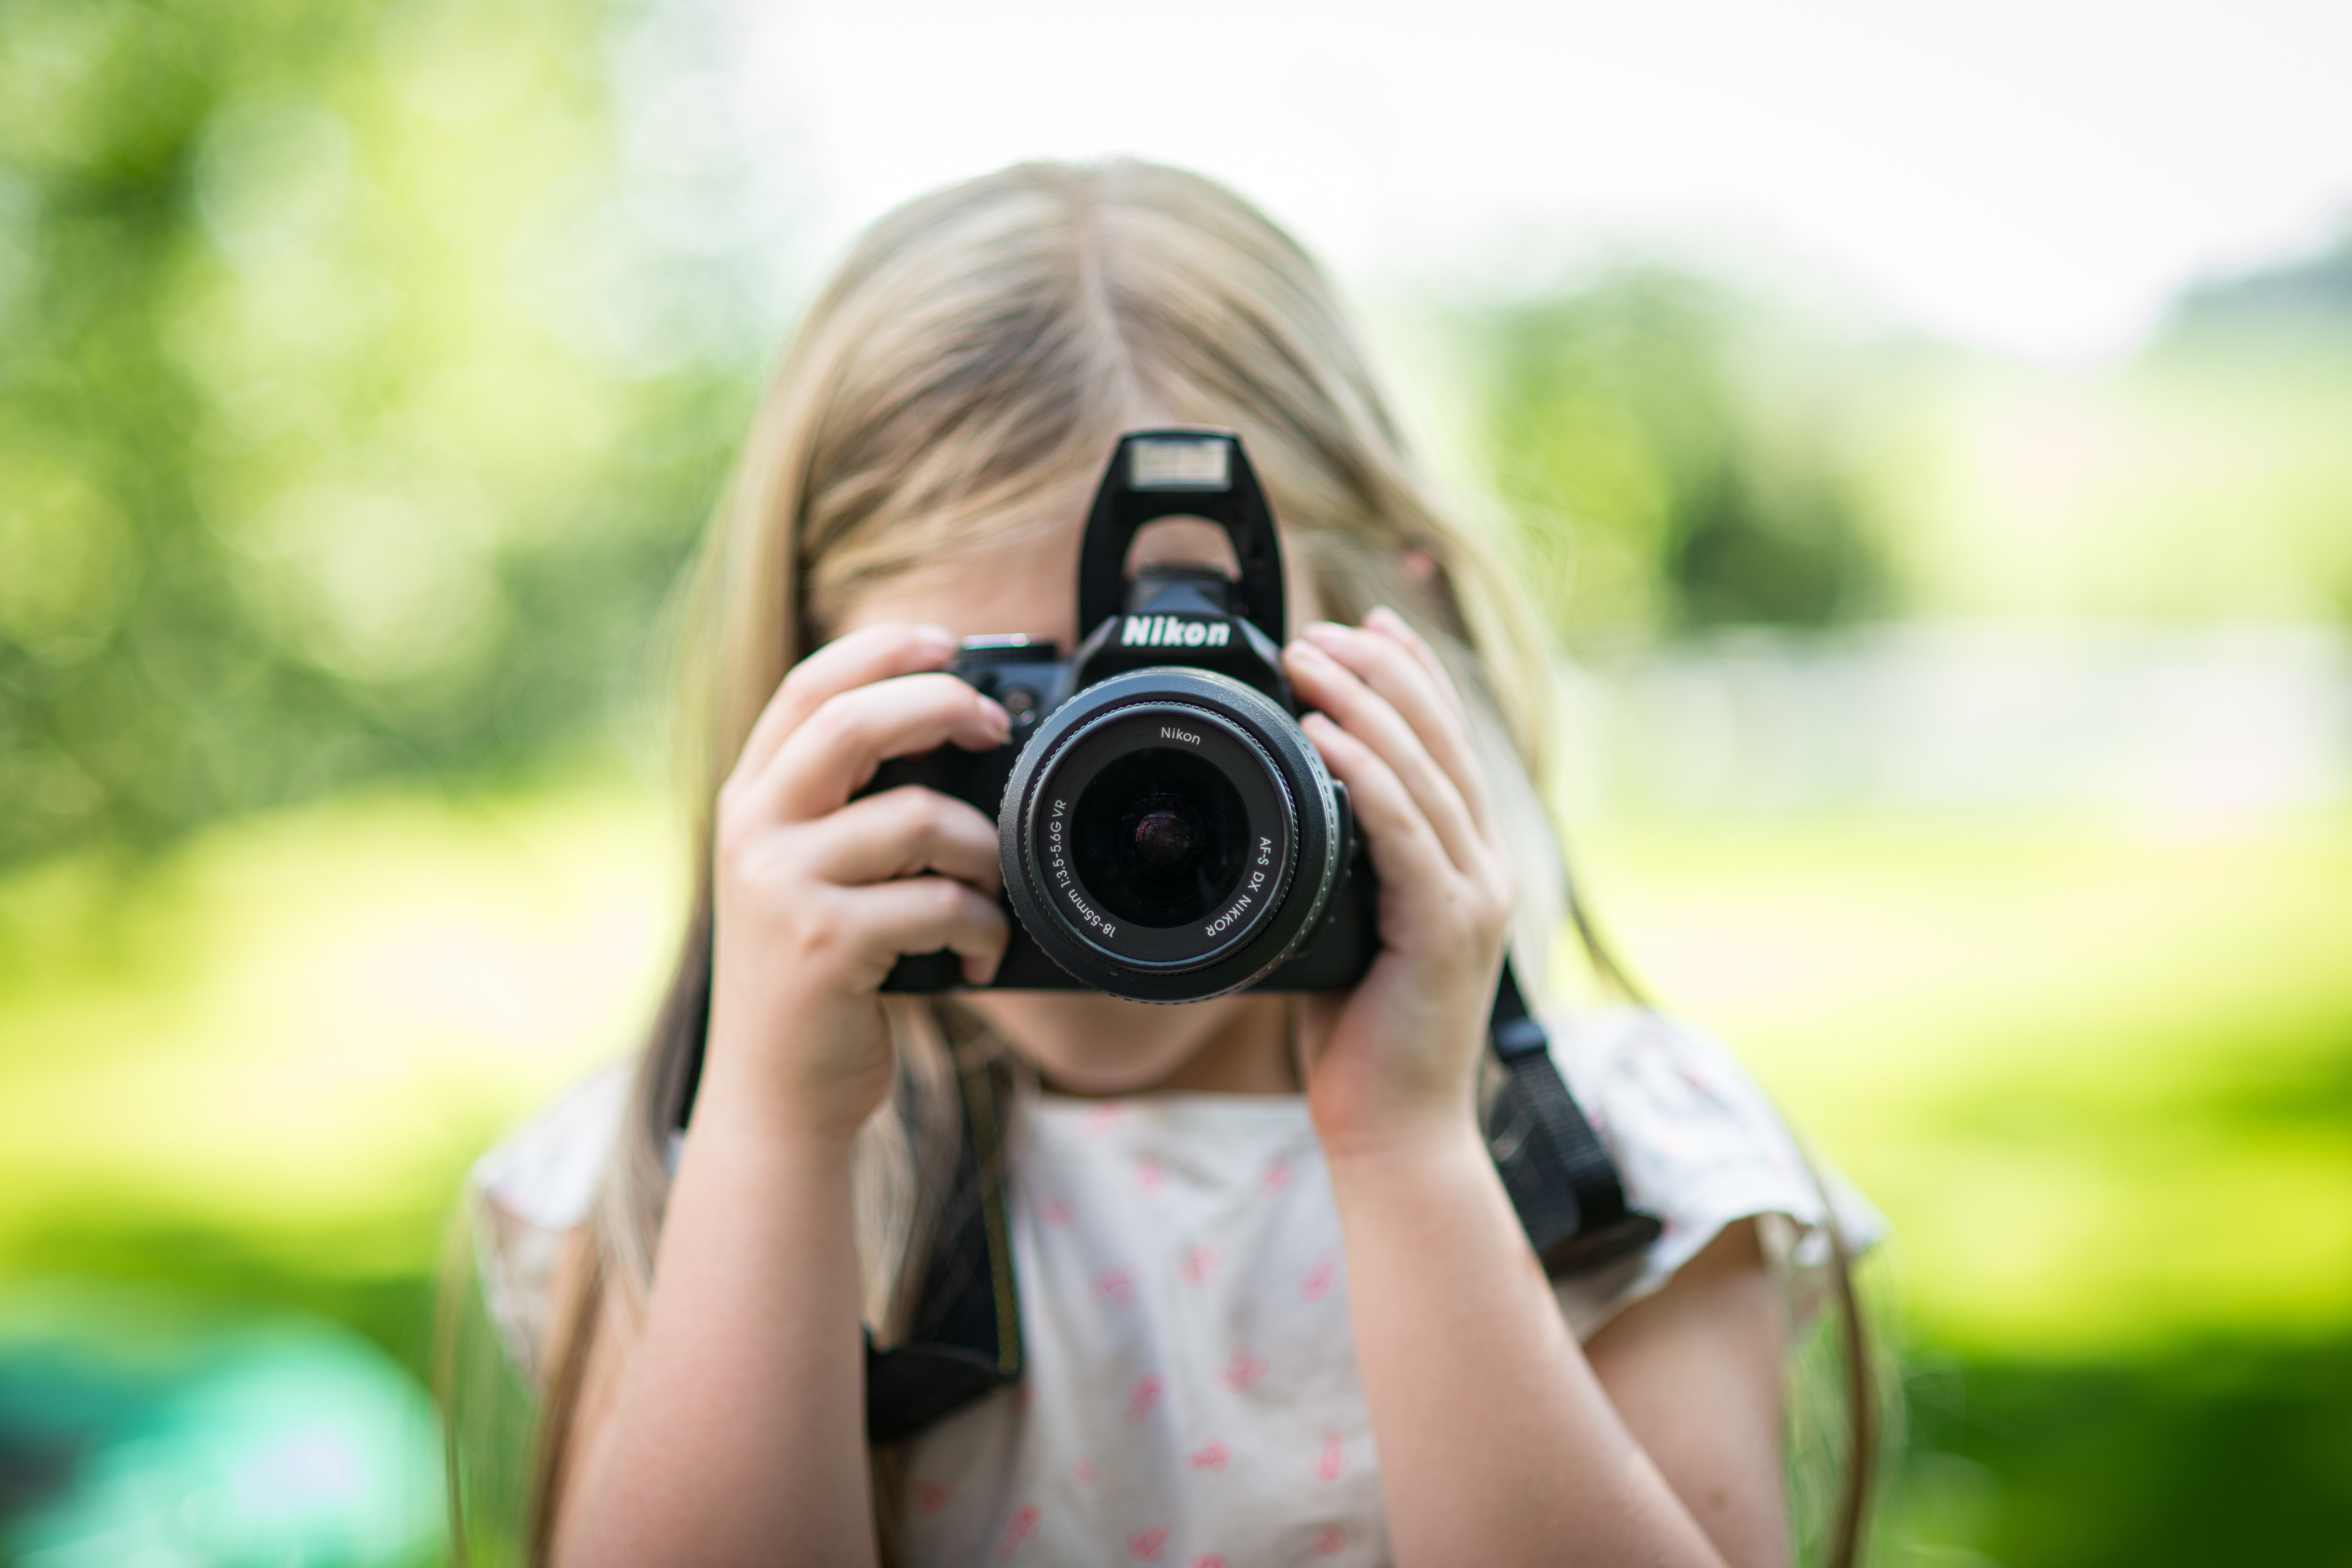
photographer, camera, cameras optics, photograph, camera lens, Point and shoot camera, digital camera, photography, snapshot, single lens reflex camera, mirrorless interchangeable lens camera, digital slr, reflex camera, lens, camera accessory, stock photography, selfie, close up, hand, summer, tree, portrait, plant, macro photography, Colorfulness, leisure, portrait photography, camera operator